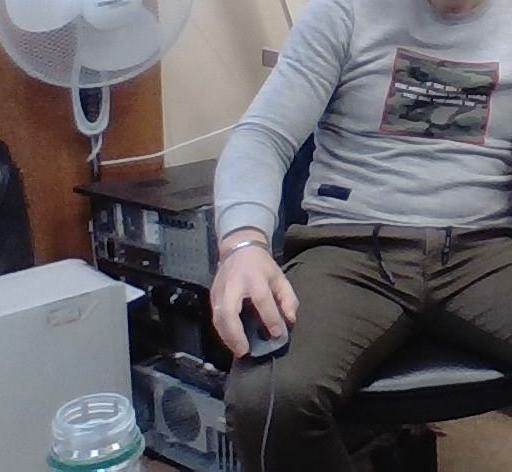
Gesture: no_gesture